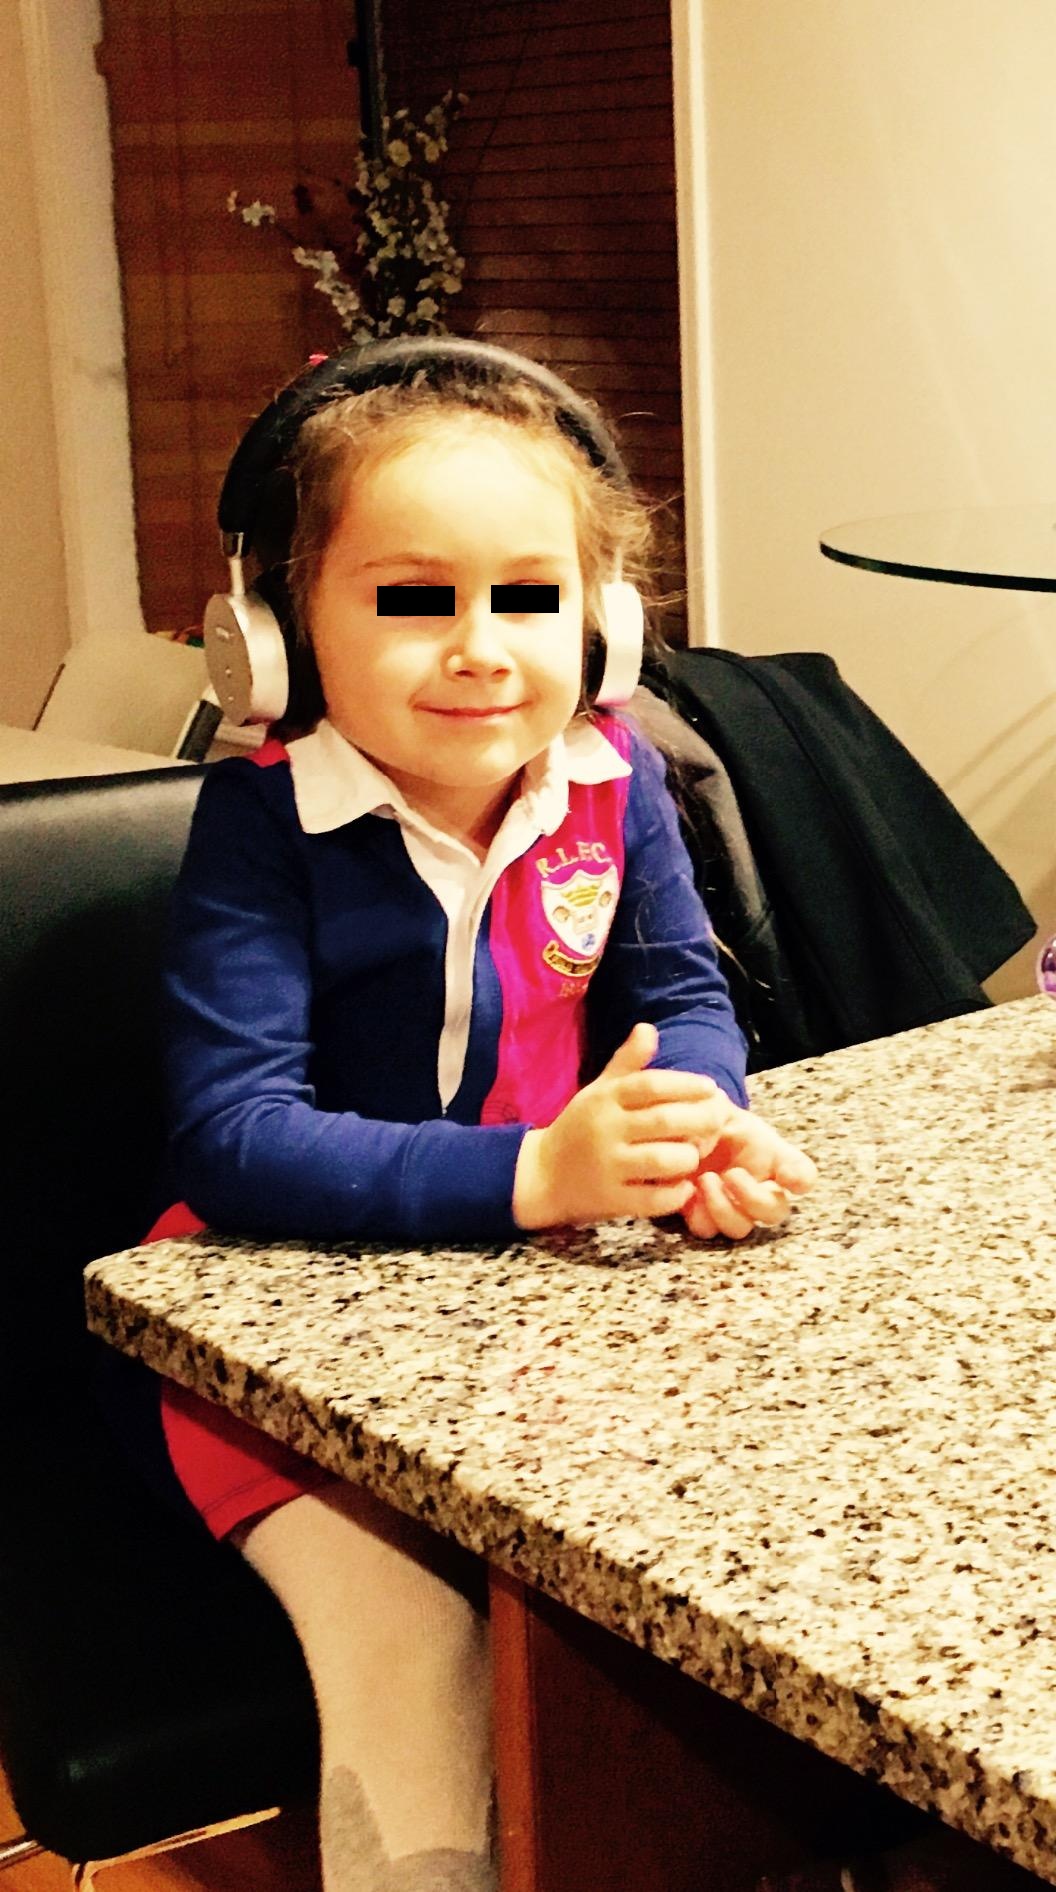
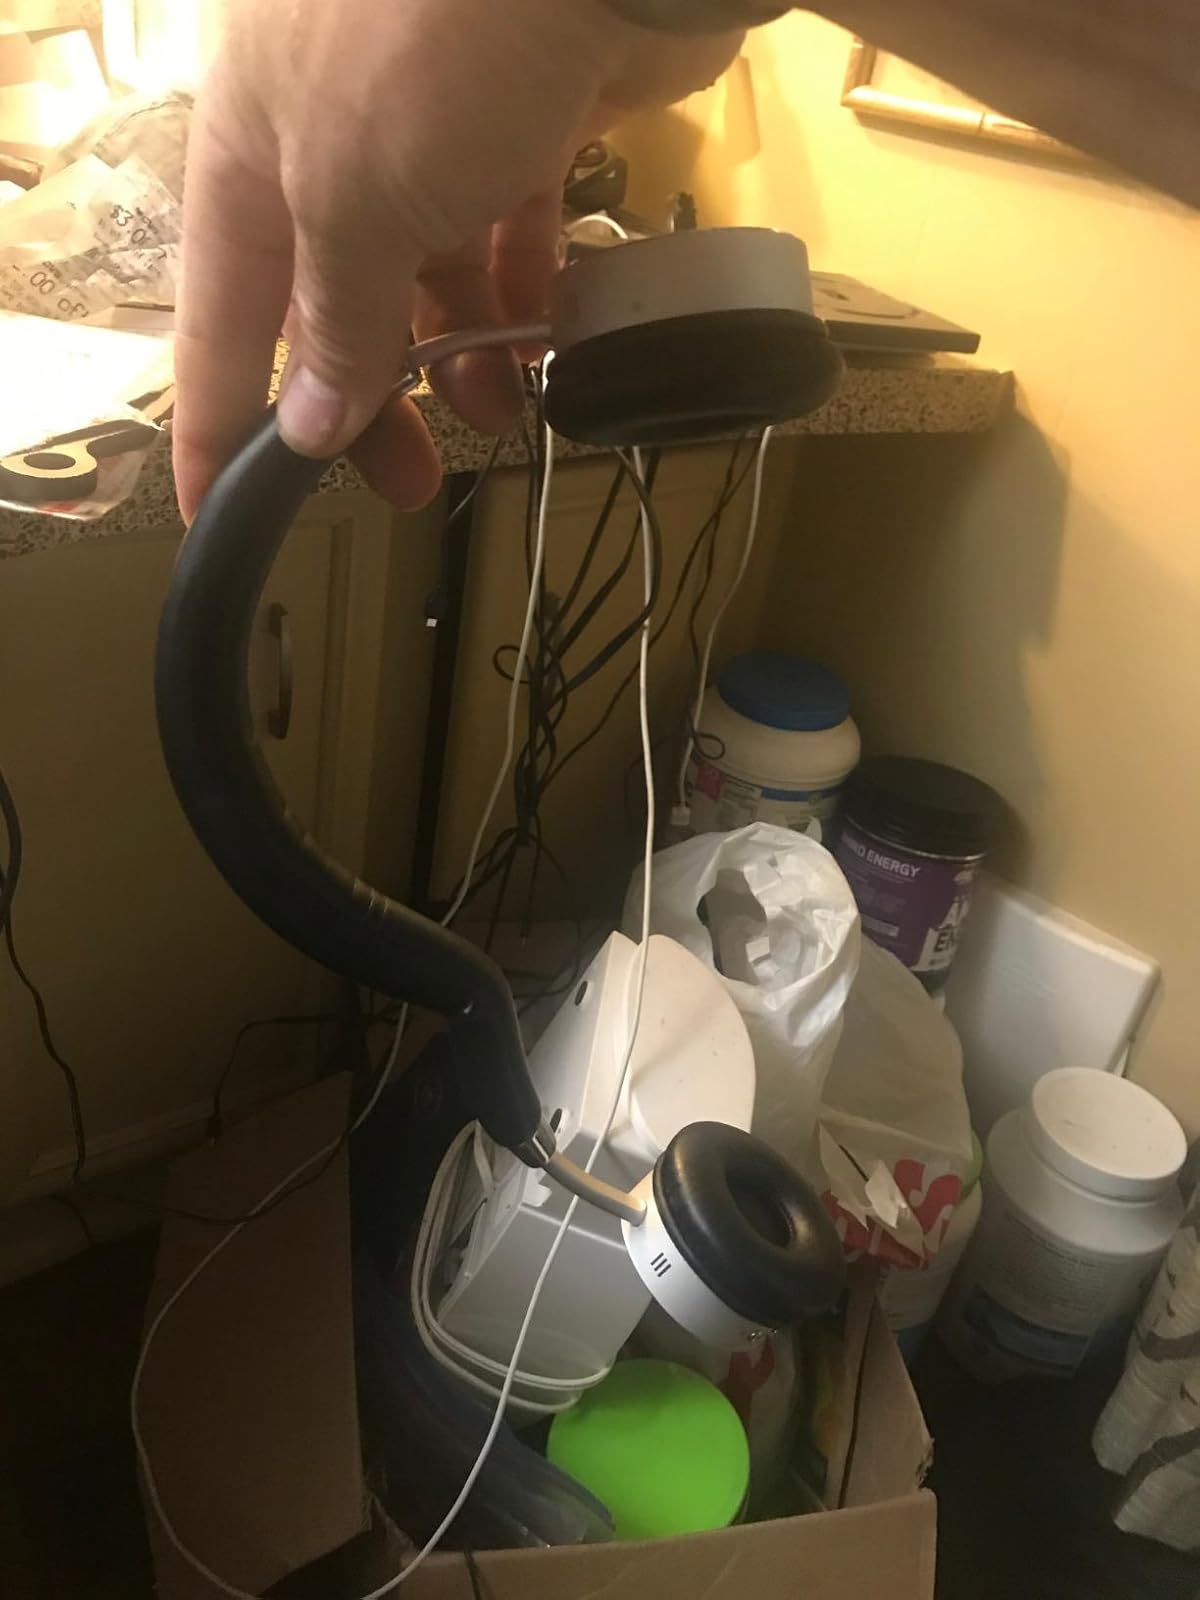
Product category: headphones
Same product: yes